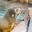
Label: seal